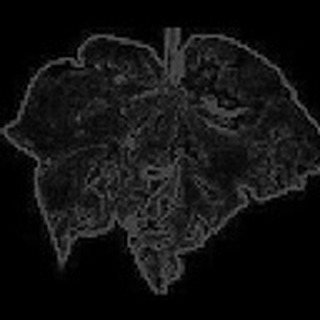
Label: cotton_bacterial_blight